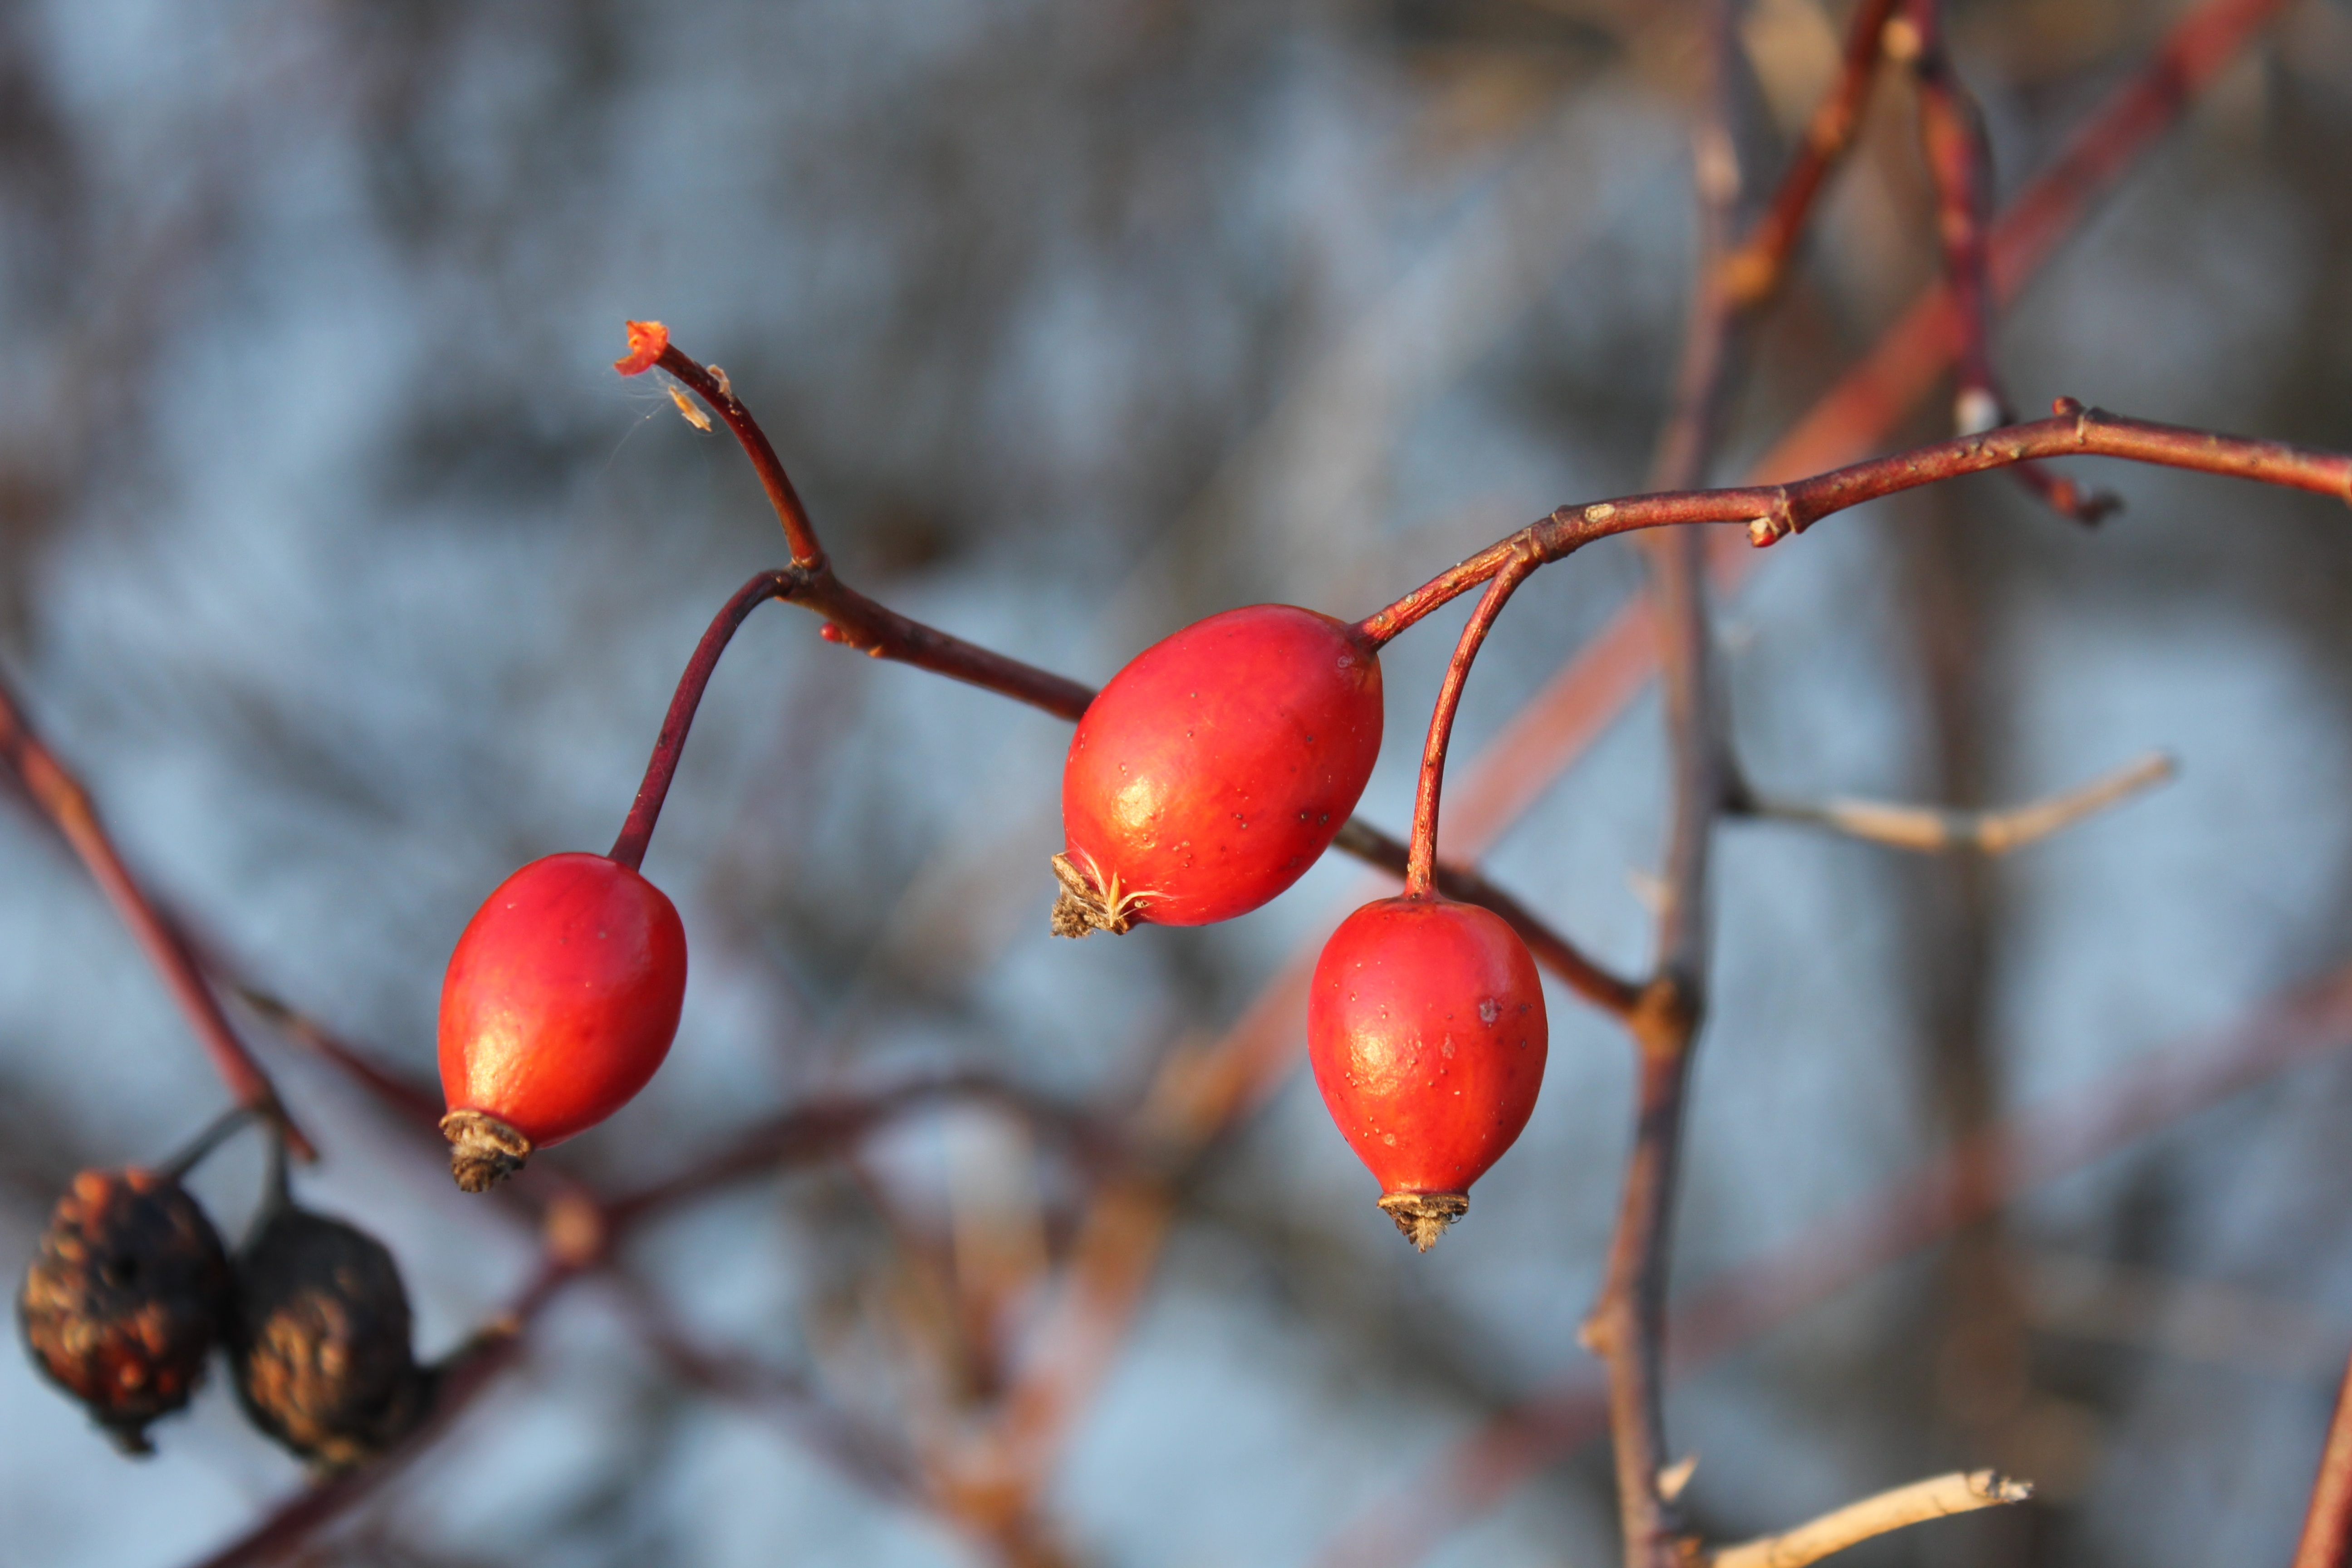
branch, winter, plant, fruit, berry, bush, spring, red, crop, autumn, health, twig, close up, cherry, darts, hip, spines, rose hip, macro photography, rose hips, red fruits, wild roses